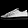
Label: Sneaker